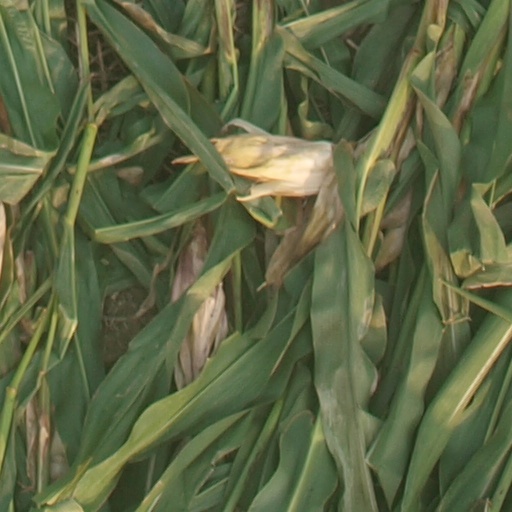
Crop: maize; corn